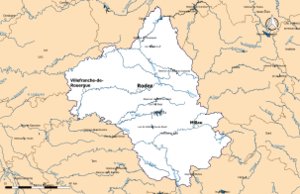
Carte des cours d'eau de longueur supérieure à 50 km dans le département de l'Aveyron (France), avec représentation des principales retenues d'eau.
La liste des cours d'eau de l'Aveyron présente les principaux cours d'eau, de longueur supérieure à 10 km, traversant pour tout ou partie le territoire du département français de l'Aveyron, en région Occitanie.